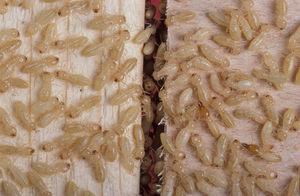
Un organisme nuisible est un organisme dont tout ou partie des activités a des effets considérés comme nuisant à la santé publique et/ou au bon déroulement de certaines activités humaines.